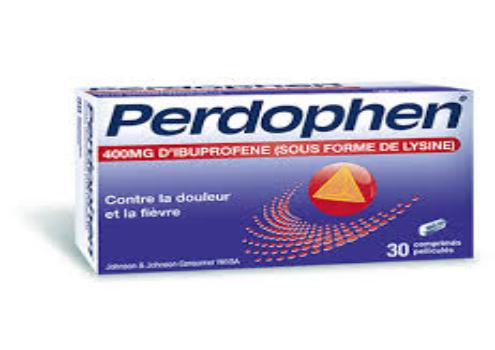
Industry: Medical